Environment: real
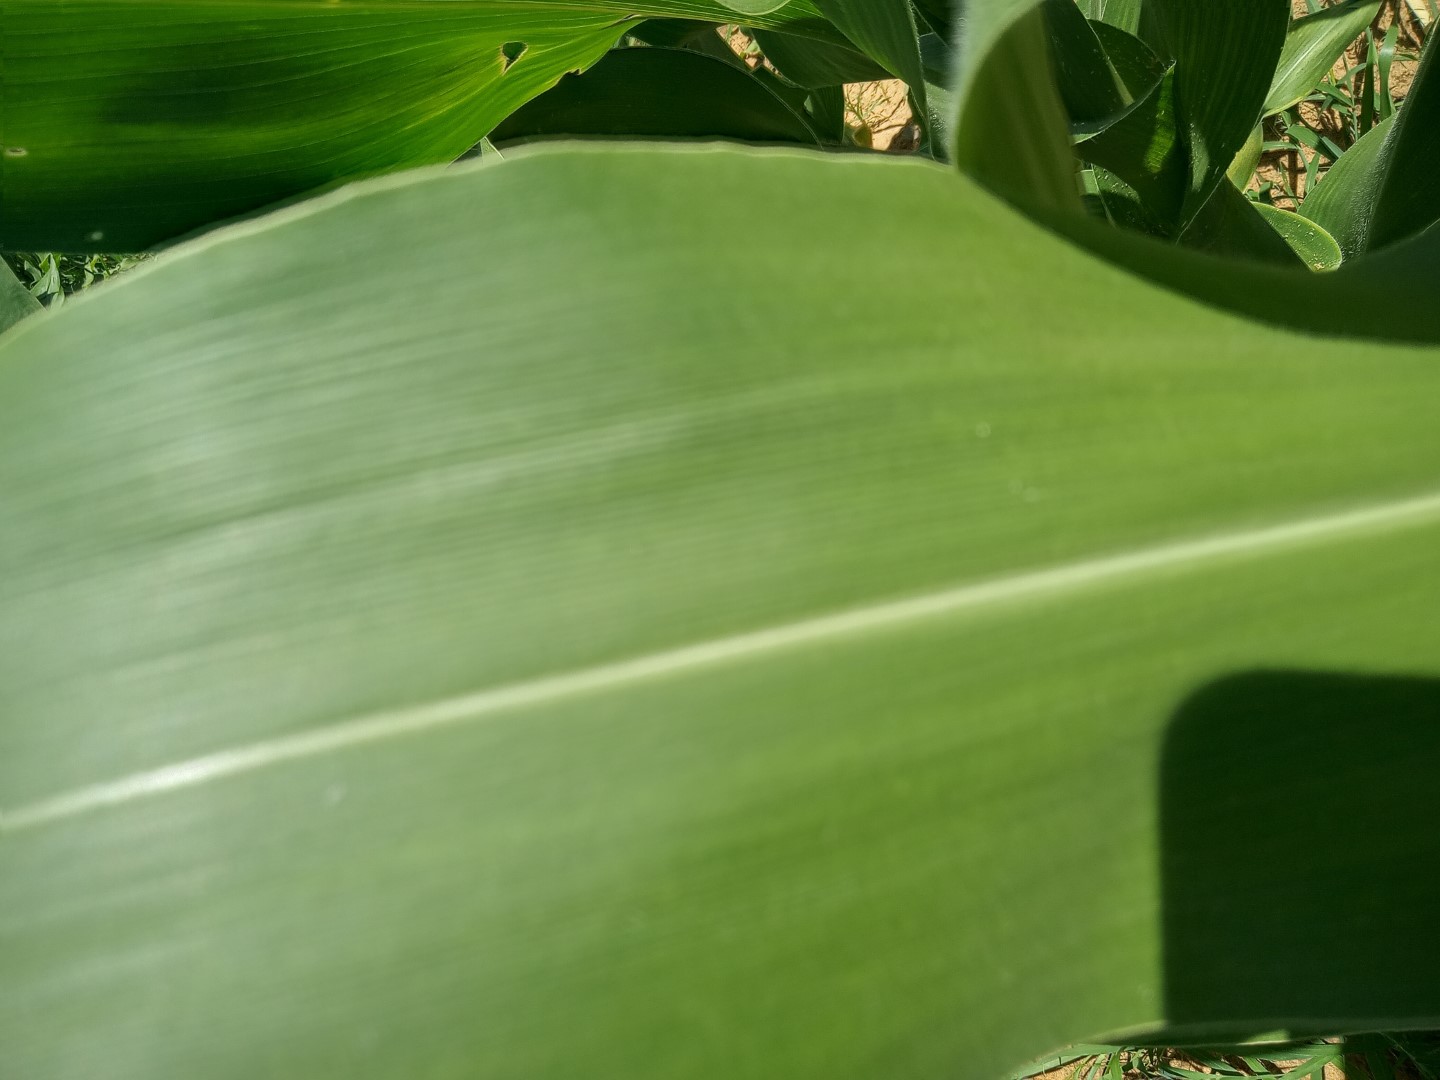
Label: healthy